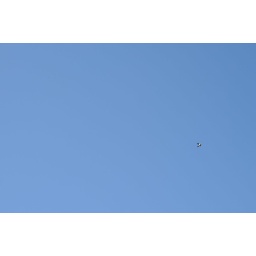
bird in the sky